Andrius Skerla

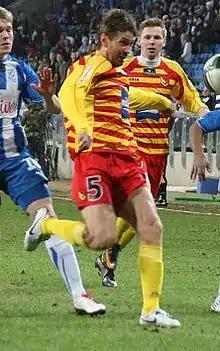
Skerla in 2011

Andrius Skerla (born 29 April 1977) is a Lithuanian professional football manager and former player who played as a defender. He is the manager of A Lyga club Hegelmann. He began his career in Lithuania with Žalgiris Vilnius, where his performances drew the attention of Dutch club PSV. After making only 25 appearances for PSV, Skerla was signed by Dunfermline Athletic in 2000. He spent five seasons with the club playing in almost 200 matches for the Pars, including the 2004 Scottish Cup Final where he scored in the 3–1 defeat against Celtic.